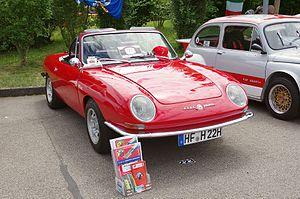
La Fiat 850 Spider est une petite voiture décapotable commercialisée par le constructeur italien Fiat Auto de 1965 à 1973.